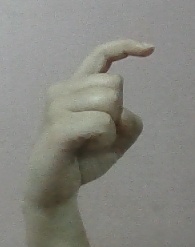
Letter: ra